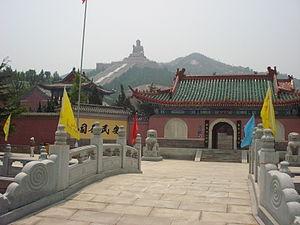
Longkou est une ville de la province du Shandong en Chine. C'est une ville-district placée sous la juridiction administrative de la ville-préfecture de Yantai.